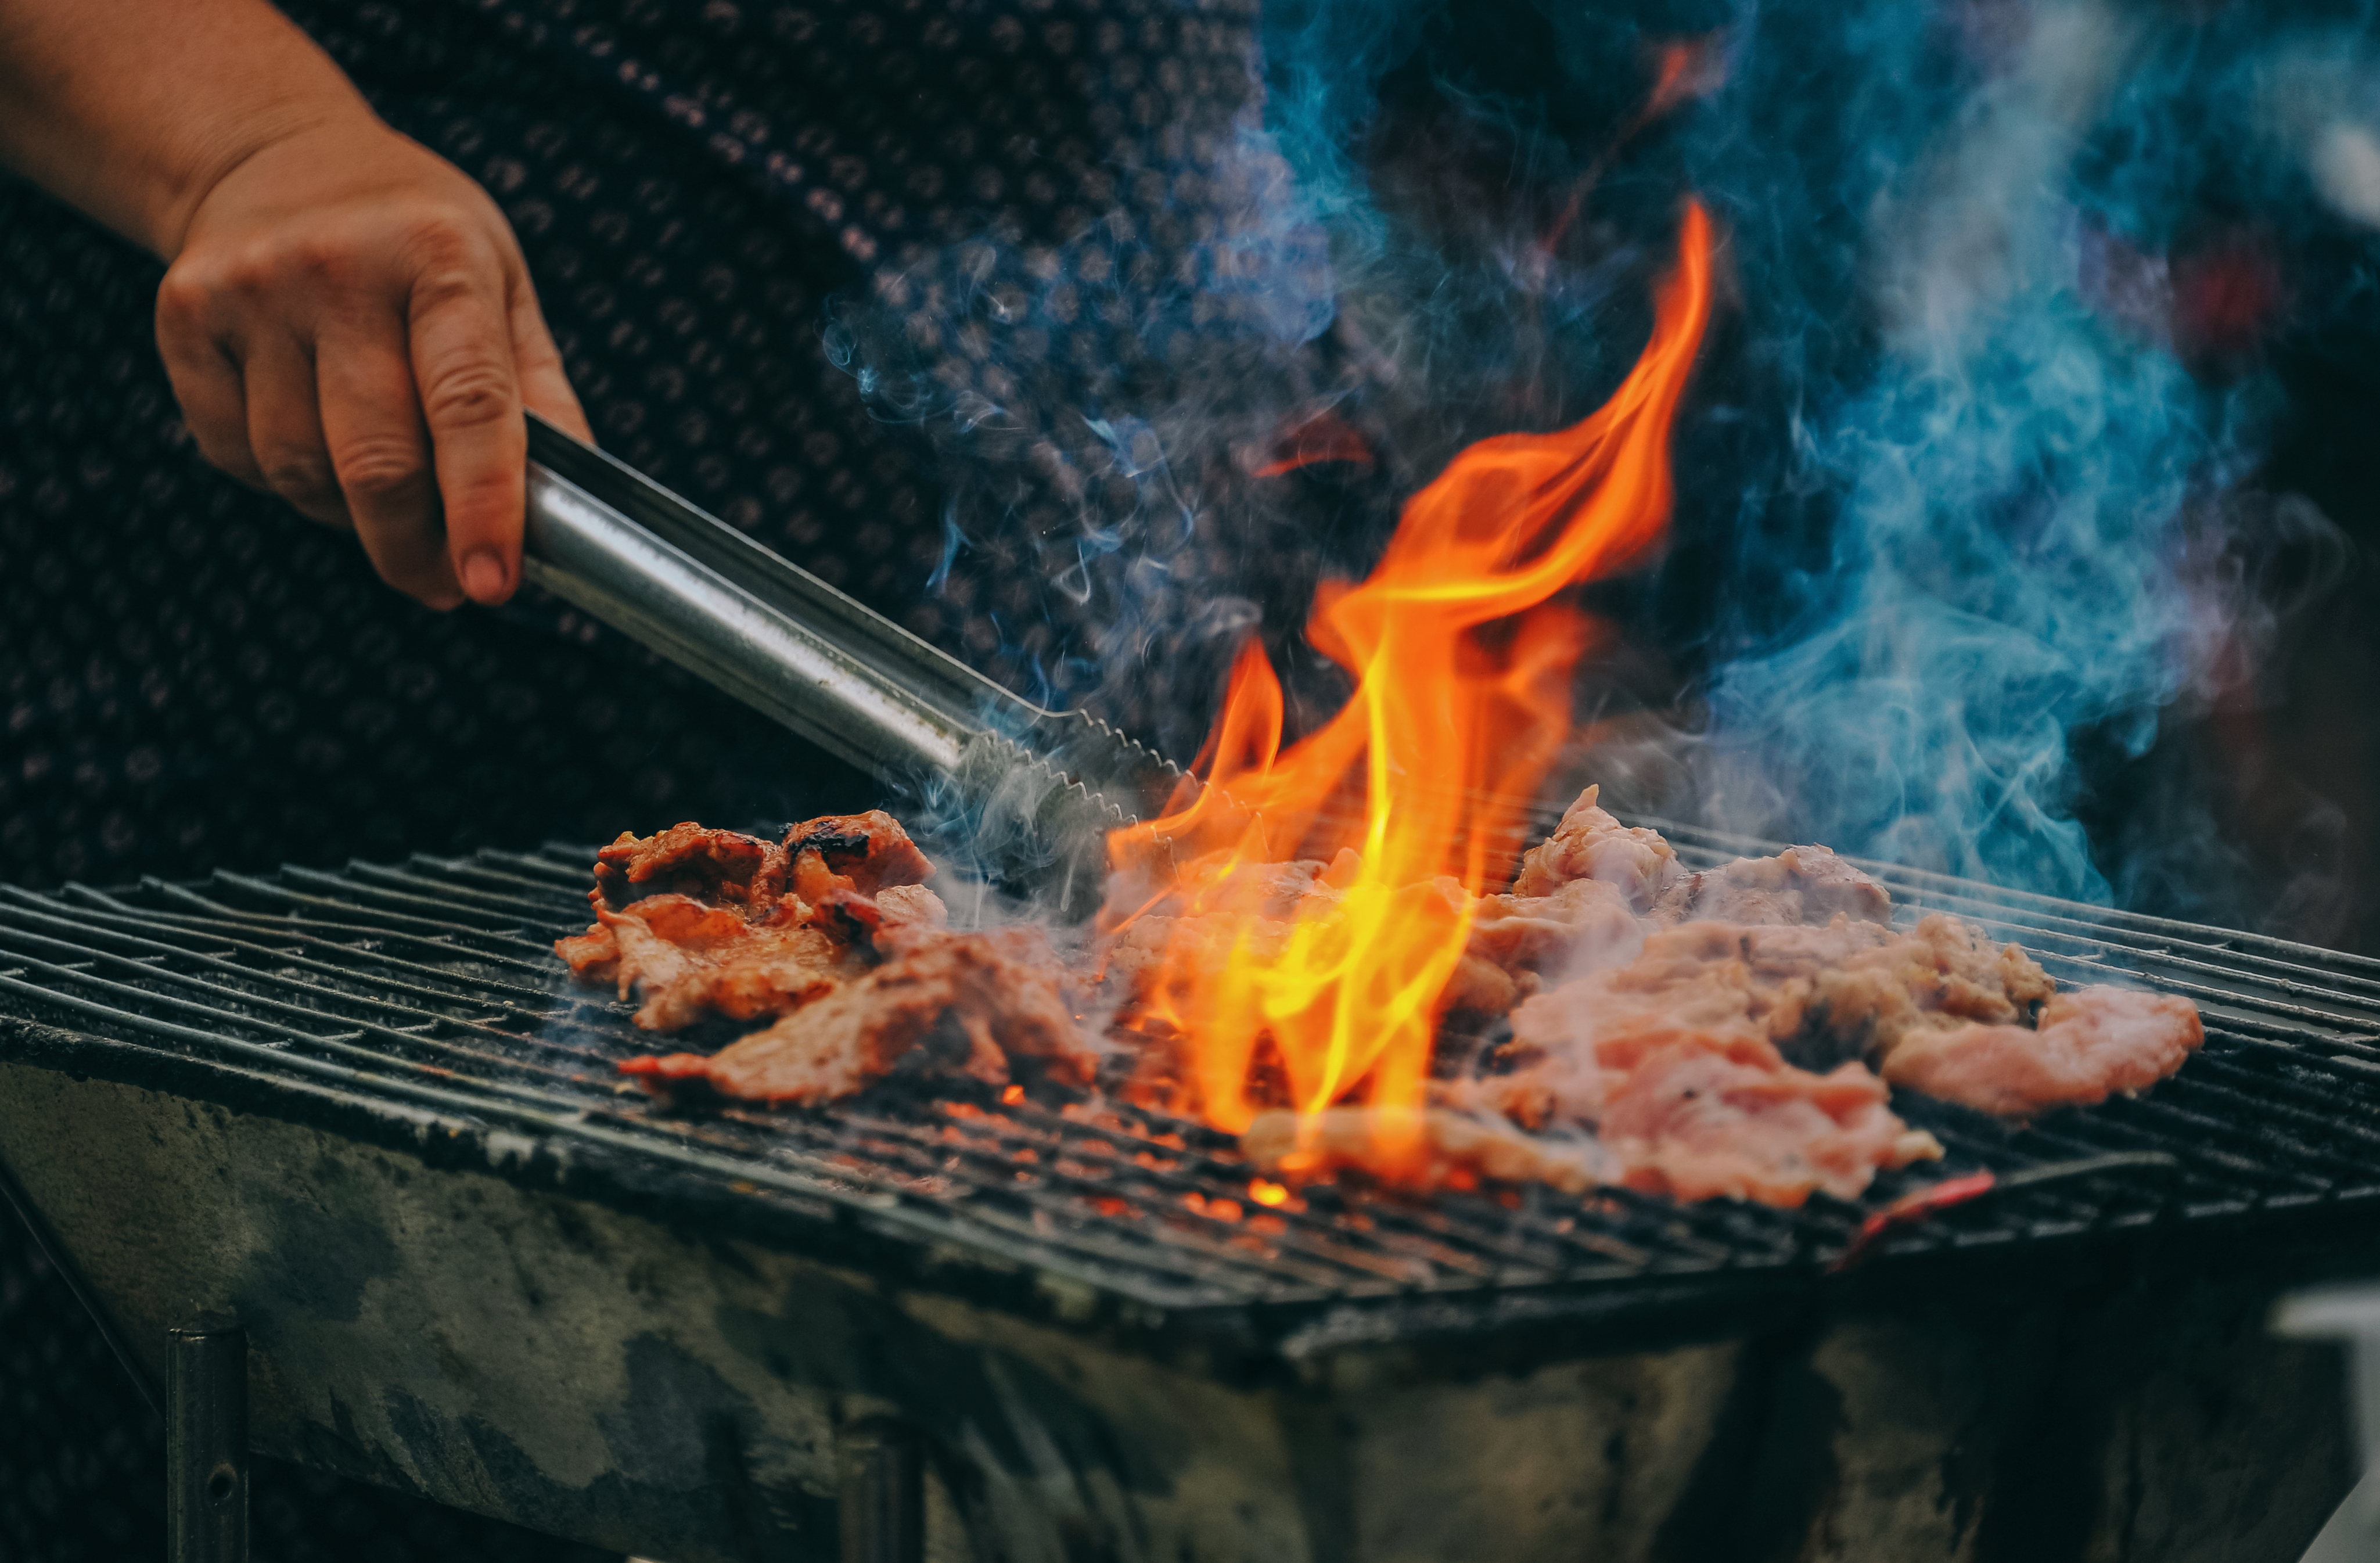
photography, wallpaper, portrait, landscape, cute, lovely, happy, alive, natural, beautiful, beauty, live, grilling, barbecue, meat, barbecue grill, outdoor grill, grillades, roasting, animal source foods, cuisine, smoke, heat, food, cooking, fire, churrasco food, grilled food, flame